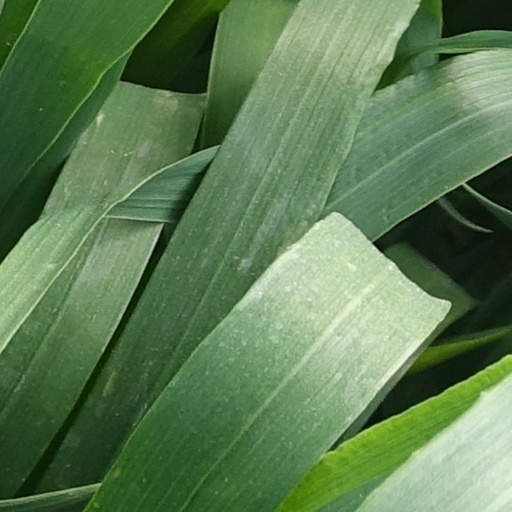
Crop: wheat